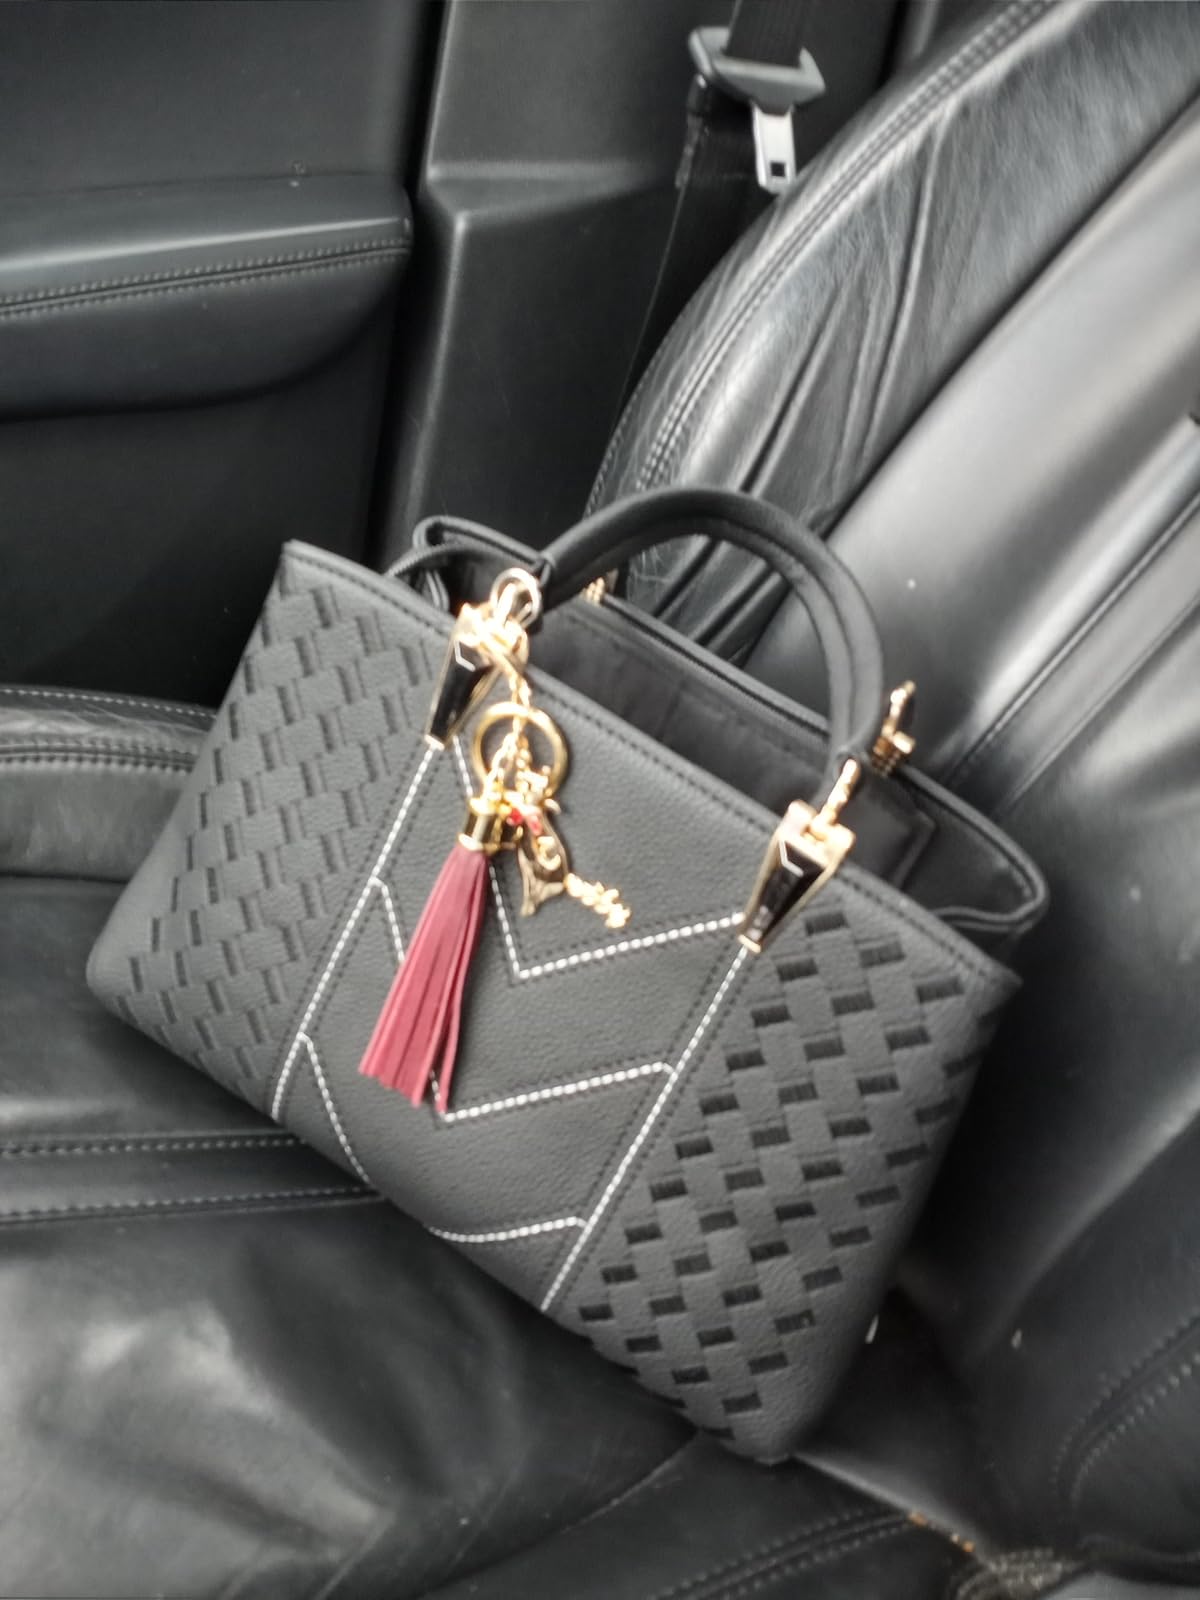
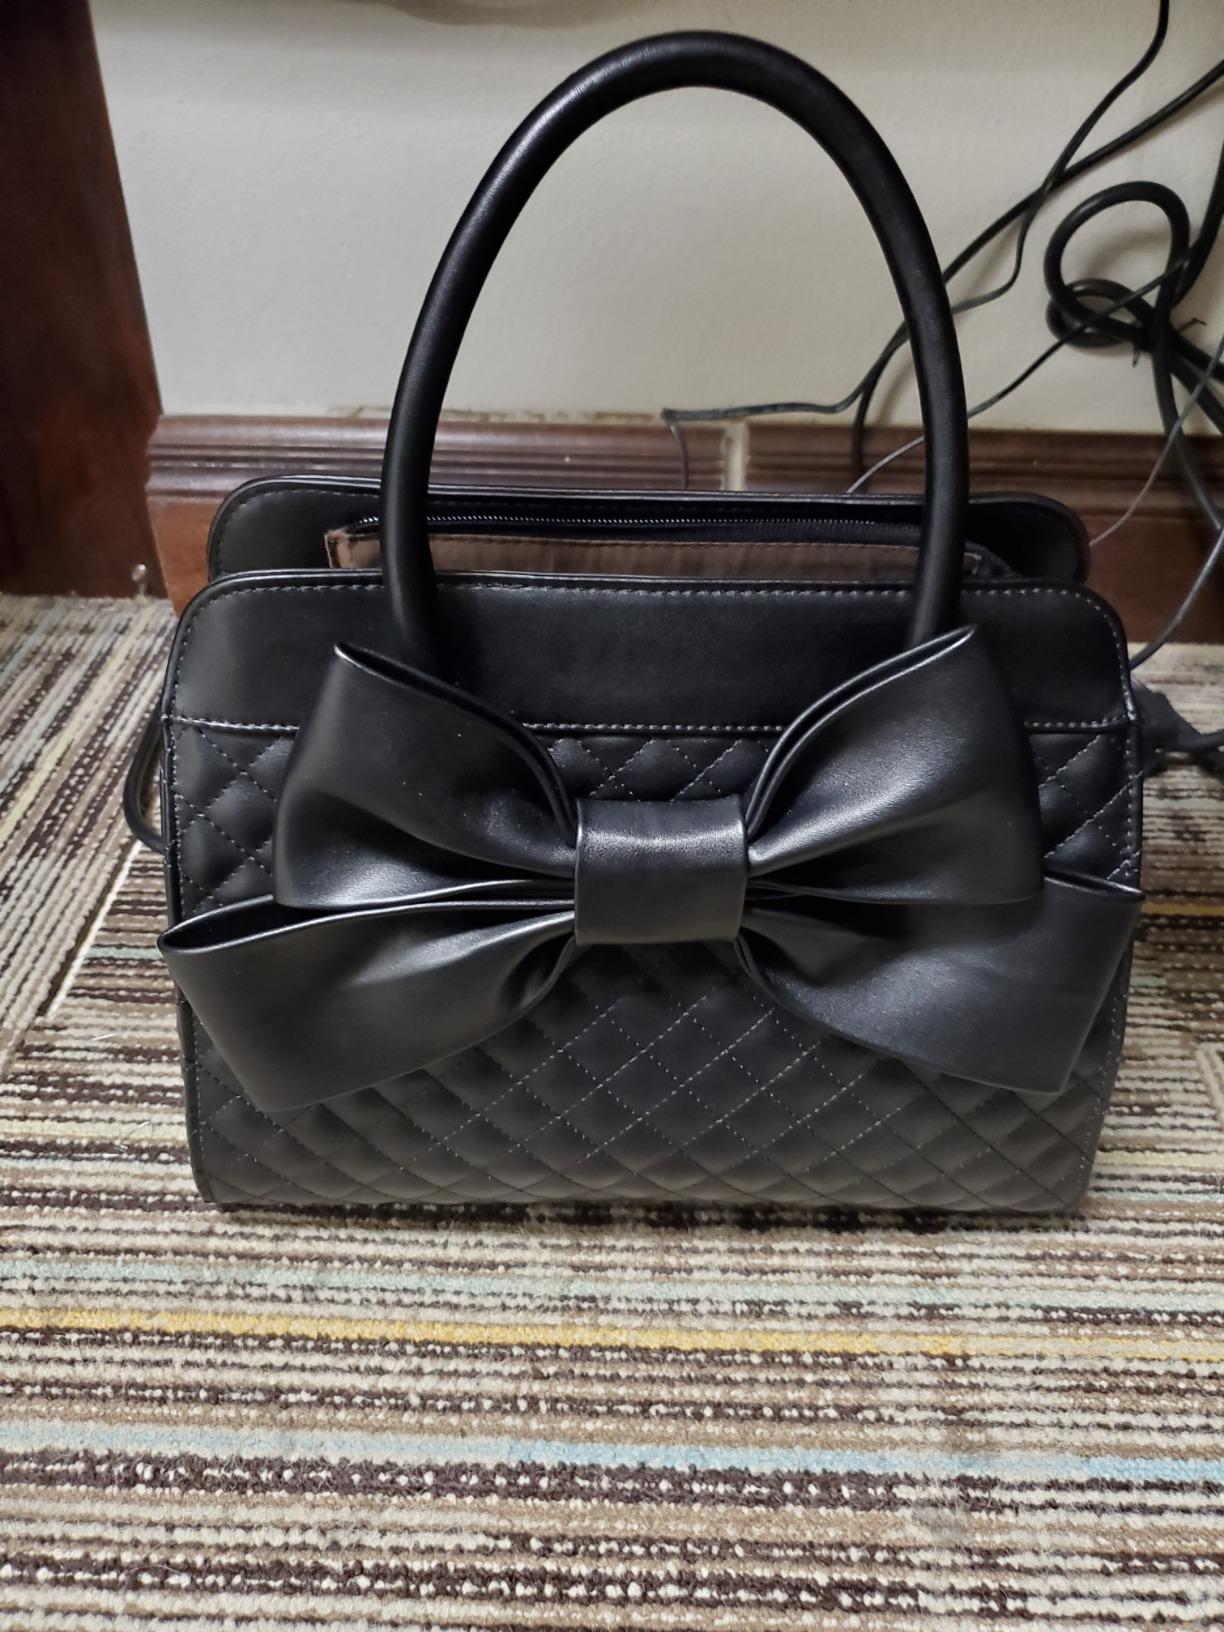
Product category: accessories_handbag
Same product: no